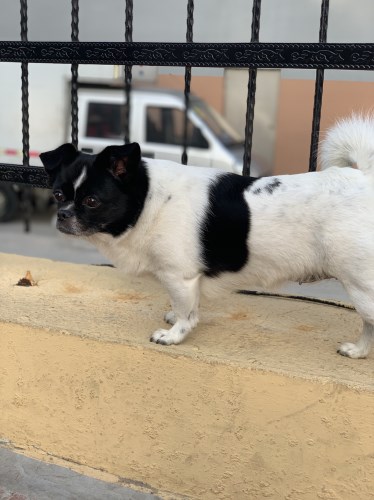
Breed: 3336-n000121-chinese_rural_dog